Dick Flanagan

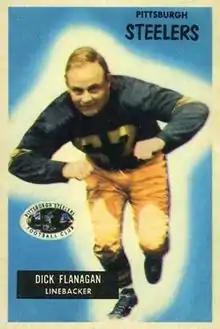
Flanagan on a 1955 Bowman football card

Richard E. Flanagan (October 31, 1927 – September 27, 1997) was a National Football League (NFL) center who played eight seasons. Flanagan played high school football for Sidney High School and college football for Ohio State University. He was selected by the Chicago Bears in the 10th round of the 1948 NFL draft. He played running back in college and his first year with the Bears. He also played linebacker and offensive guard during his professional career. Flanagan was a member of the Detroit Lions team that defeated the Cleveland Browns to win the 1952 NFL Championship.